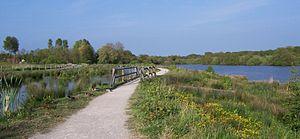
Étang et marais de Condette, Pas de Calais, France. Le site est classé pour sa qualité écologique au niveau régional. La photographie montre les aménagements réalisés en 2008
Le lac des miroirs, parfois appelé lac du château d'Hardelot, est une étendue d'eau située à Condette.
Condette est une commune française située dans le département du Pas-de-Calais en région Hauts-de-France.
La réserve naturelle régionale du marais de Condette est une réserve naturelle régionale située dans le département du Pas-de-Calais, dans les Hauts-de-France, centrée autour du lac des miroirs. Classée en 2009 en raison de la grande richesse des milieux aquatiques et inondables qui la composent, elle occupe une surface de 35 hectares.